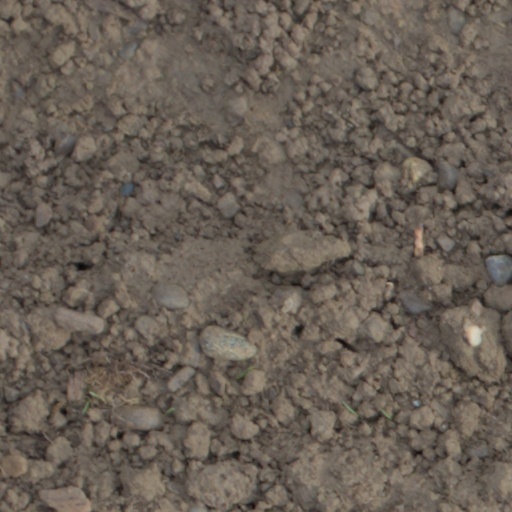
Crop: wheat